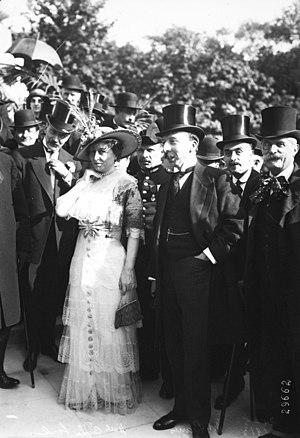
Cécile Sorel et Maurice Barrès au jardin des Tuileries à Paris lors de l'inauguration du monument André Le Nôtre en 1913
Céline Émilie Seurre, dite Cécile Sorel, comtesse de Ségur par son mariage, née le 7 septembre 1873 à Paris et morte le 3 septembre 1966 à Trouville-sur-Mer, est une comédienne française. Jouissant d'une très grande popularité, elle côtoie les plus grandes personnalités de son temps, au nombre desquelles Clemenceau, Rostand, Guitry... Reine des planches, ses apparitions publiques, le plus souvent dans des costumes extravagants, font à son époque sensation.